Shatar

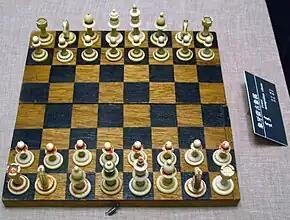
Ivory shatar displayed in Hulunbuir National Museum

Shatar (Mongolian: "Monggol sitar-a", "Mongolian shatranj"; a.k.a. shatar) and hiashatar are two chess variants played in Mongolia.